Johan Linander

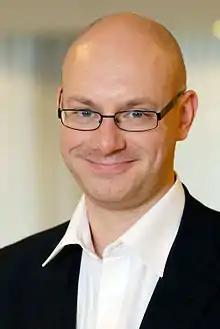

Johan Linander (born 1974) is a Swedish Centre Party politician, member of the Riksdag since 2002.